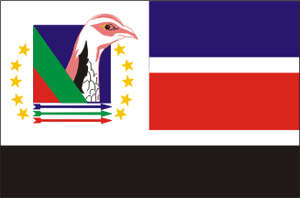
Resistência Nacional Moçambicana
Bevægelsens flag
Resistência Nacional Moçambicana er et konservativt politisk parti i Mozambique ledet af Ossufo Momade.